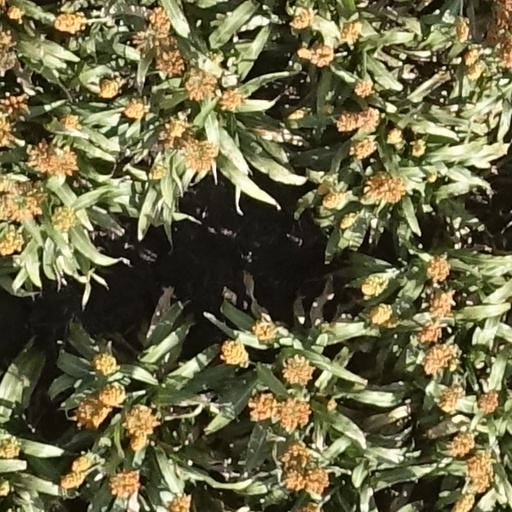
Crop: sorghum